Lahti

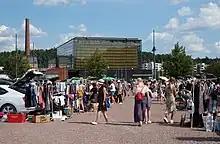
Flea market in the Lahti harbour, Sibelius Hall in the background.

Lahti harbors cultural ambitions, manifested notably in the construction of a large congress and concert centre, the Sibelius Hall (2000) by architects Kimmo Lintula and Hannu Tikka. Lahti has one of Finland's most widely known symphony orchestras, the Lahti Symphony Orchestra ("Sinfonia Lahti" ), based at the Sibelius Hall, which performs both classical and popular music, notably concentrating on music by Jean Sibelius. The orchestra has won several well respected international prizes, and is often heard on BBC Radio 3.